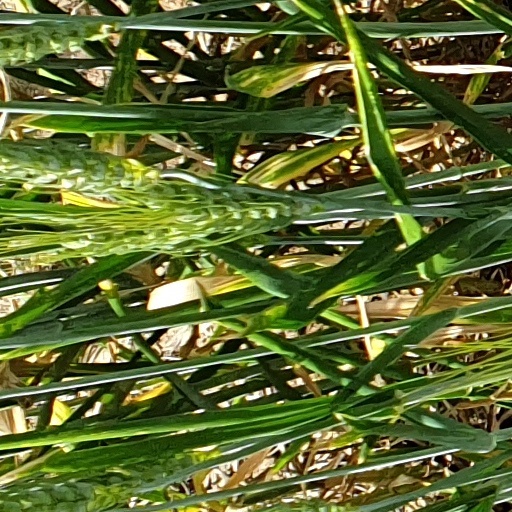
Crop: wheat